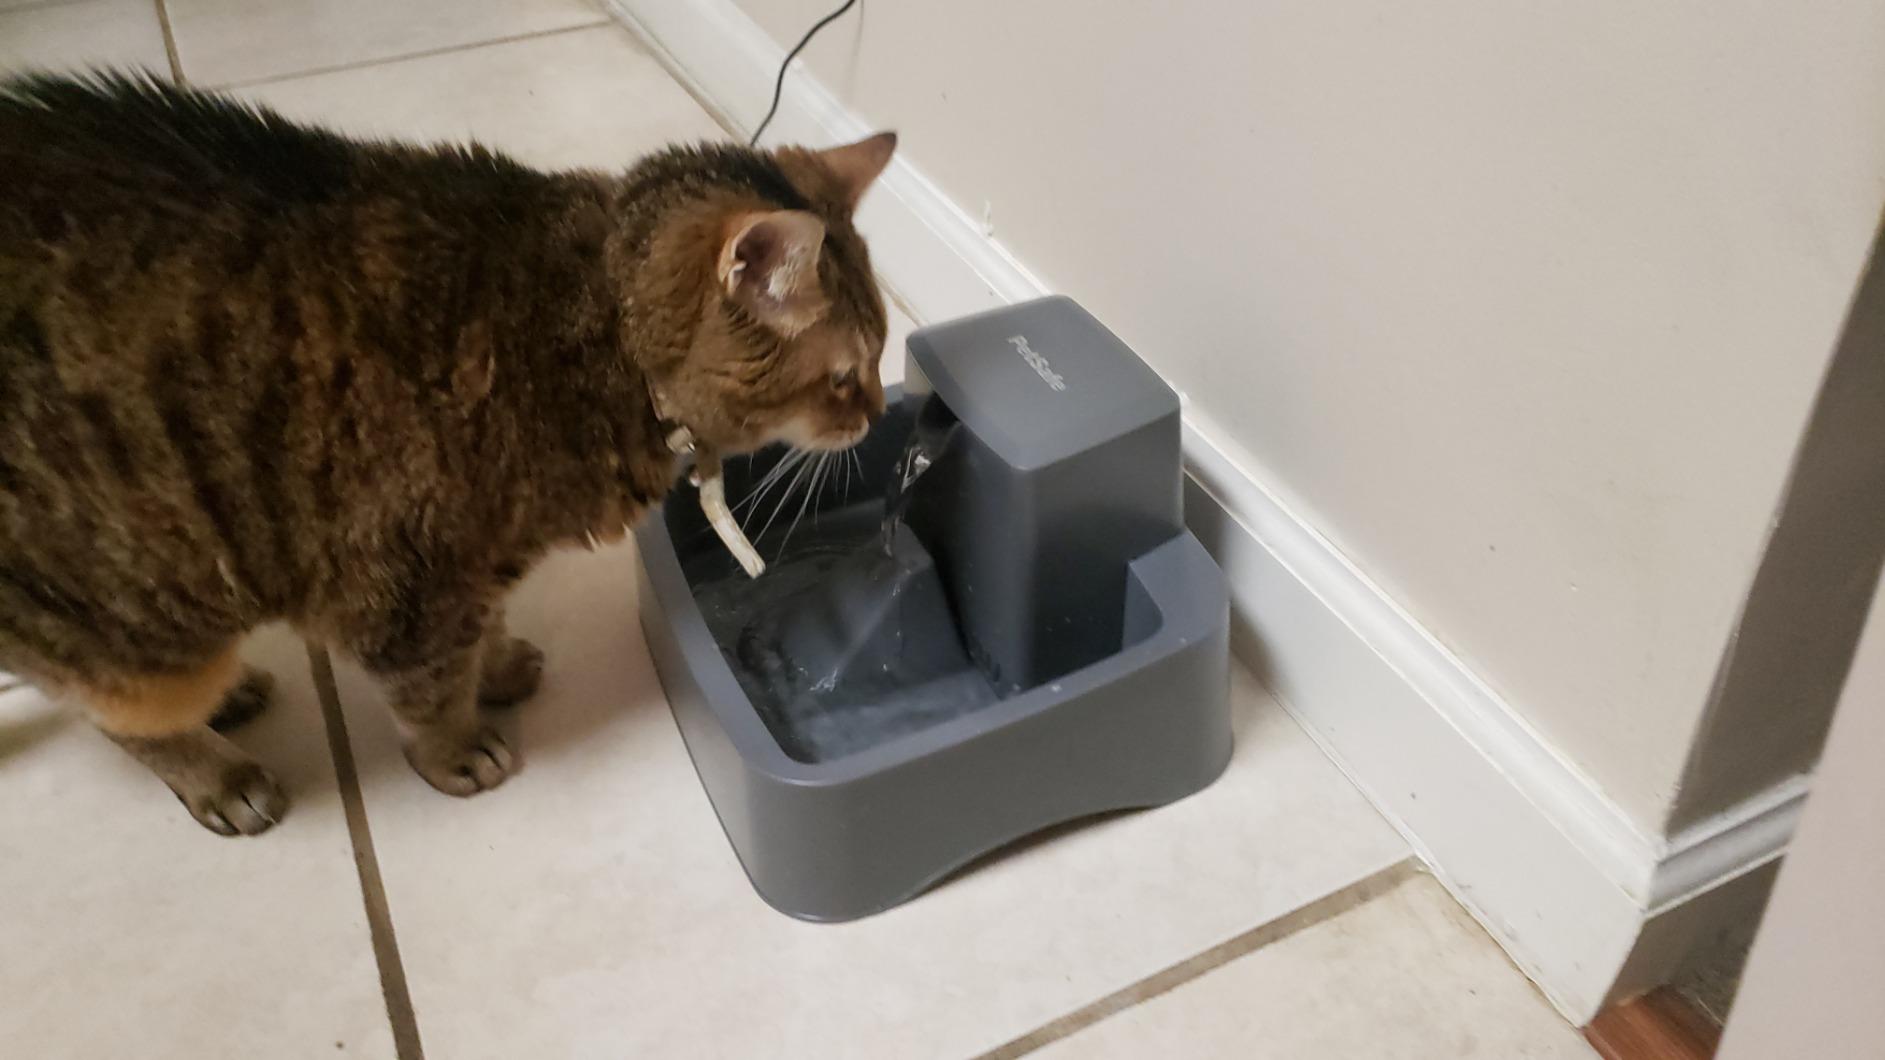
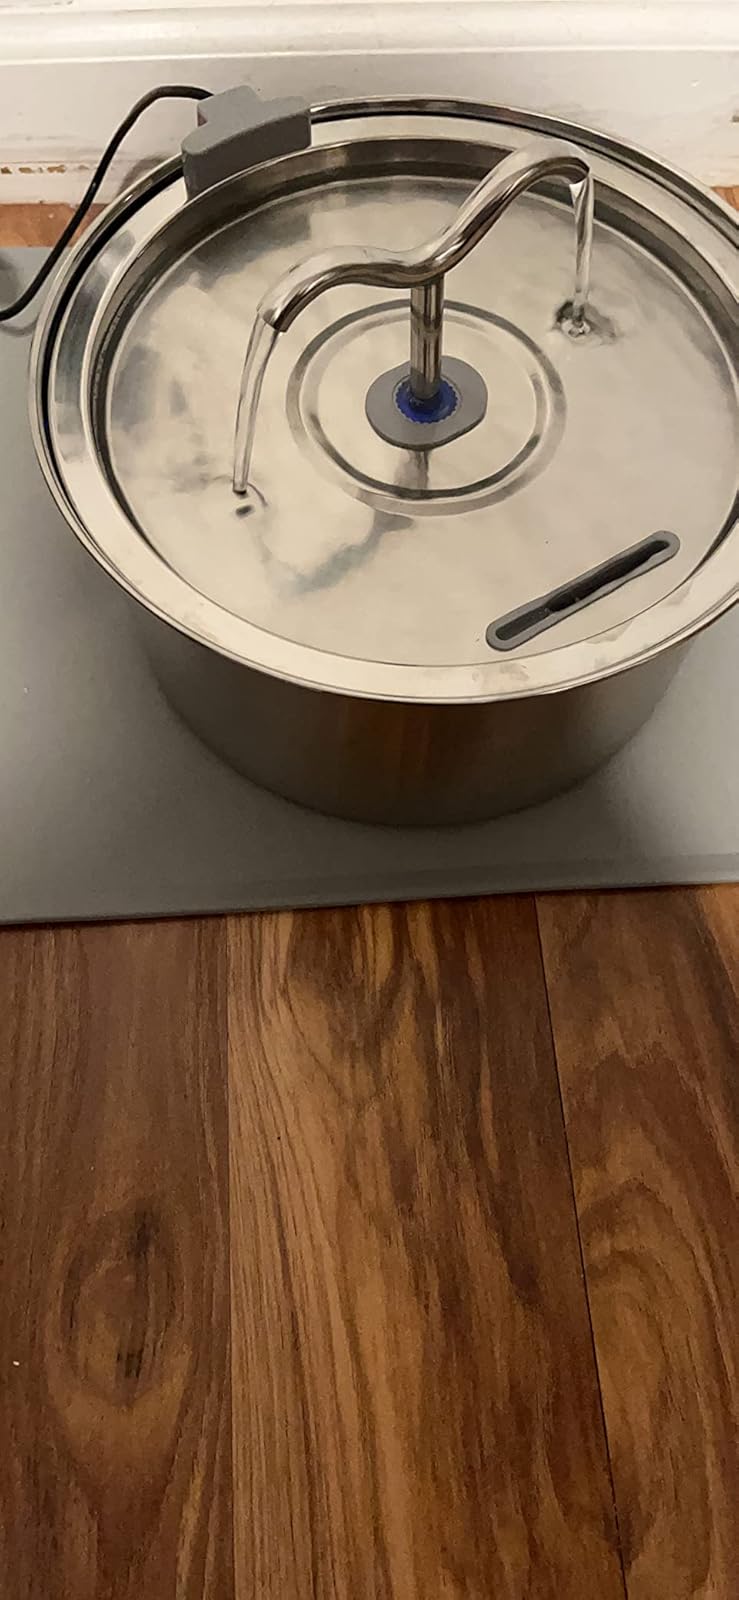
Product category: items_bowl
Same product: no